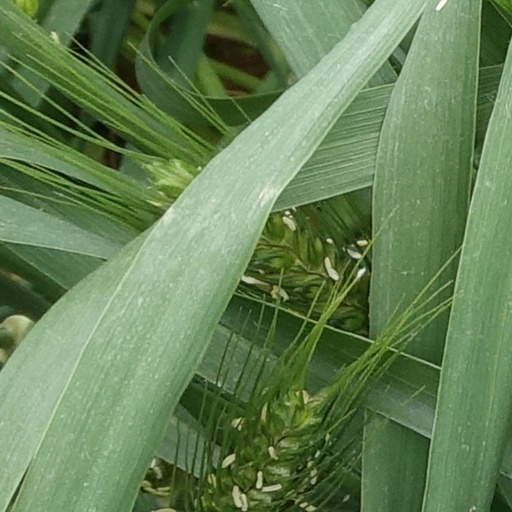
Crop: wheat